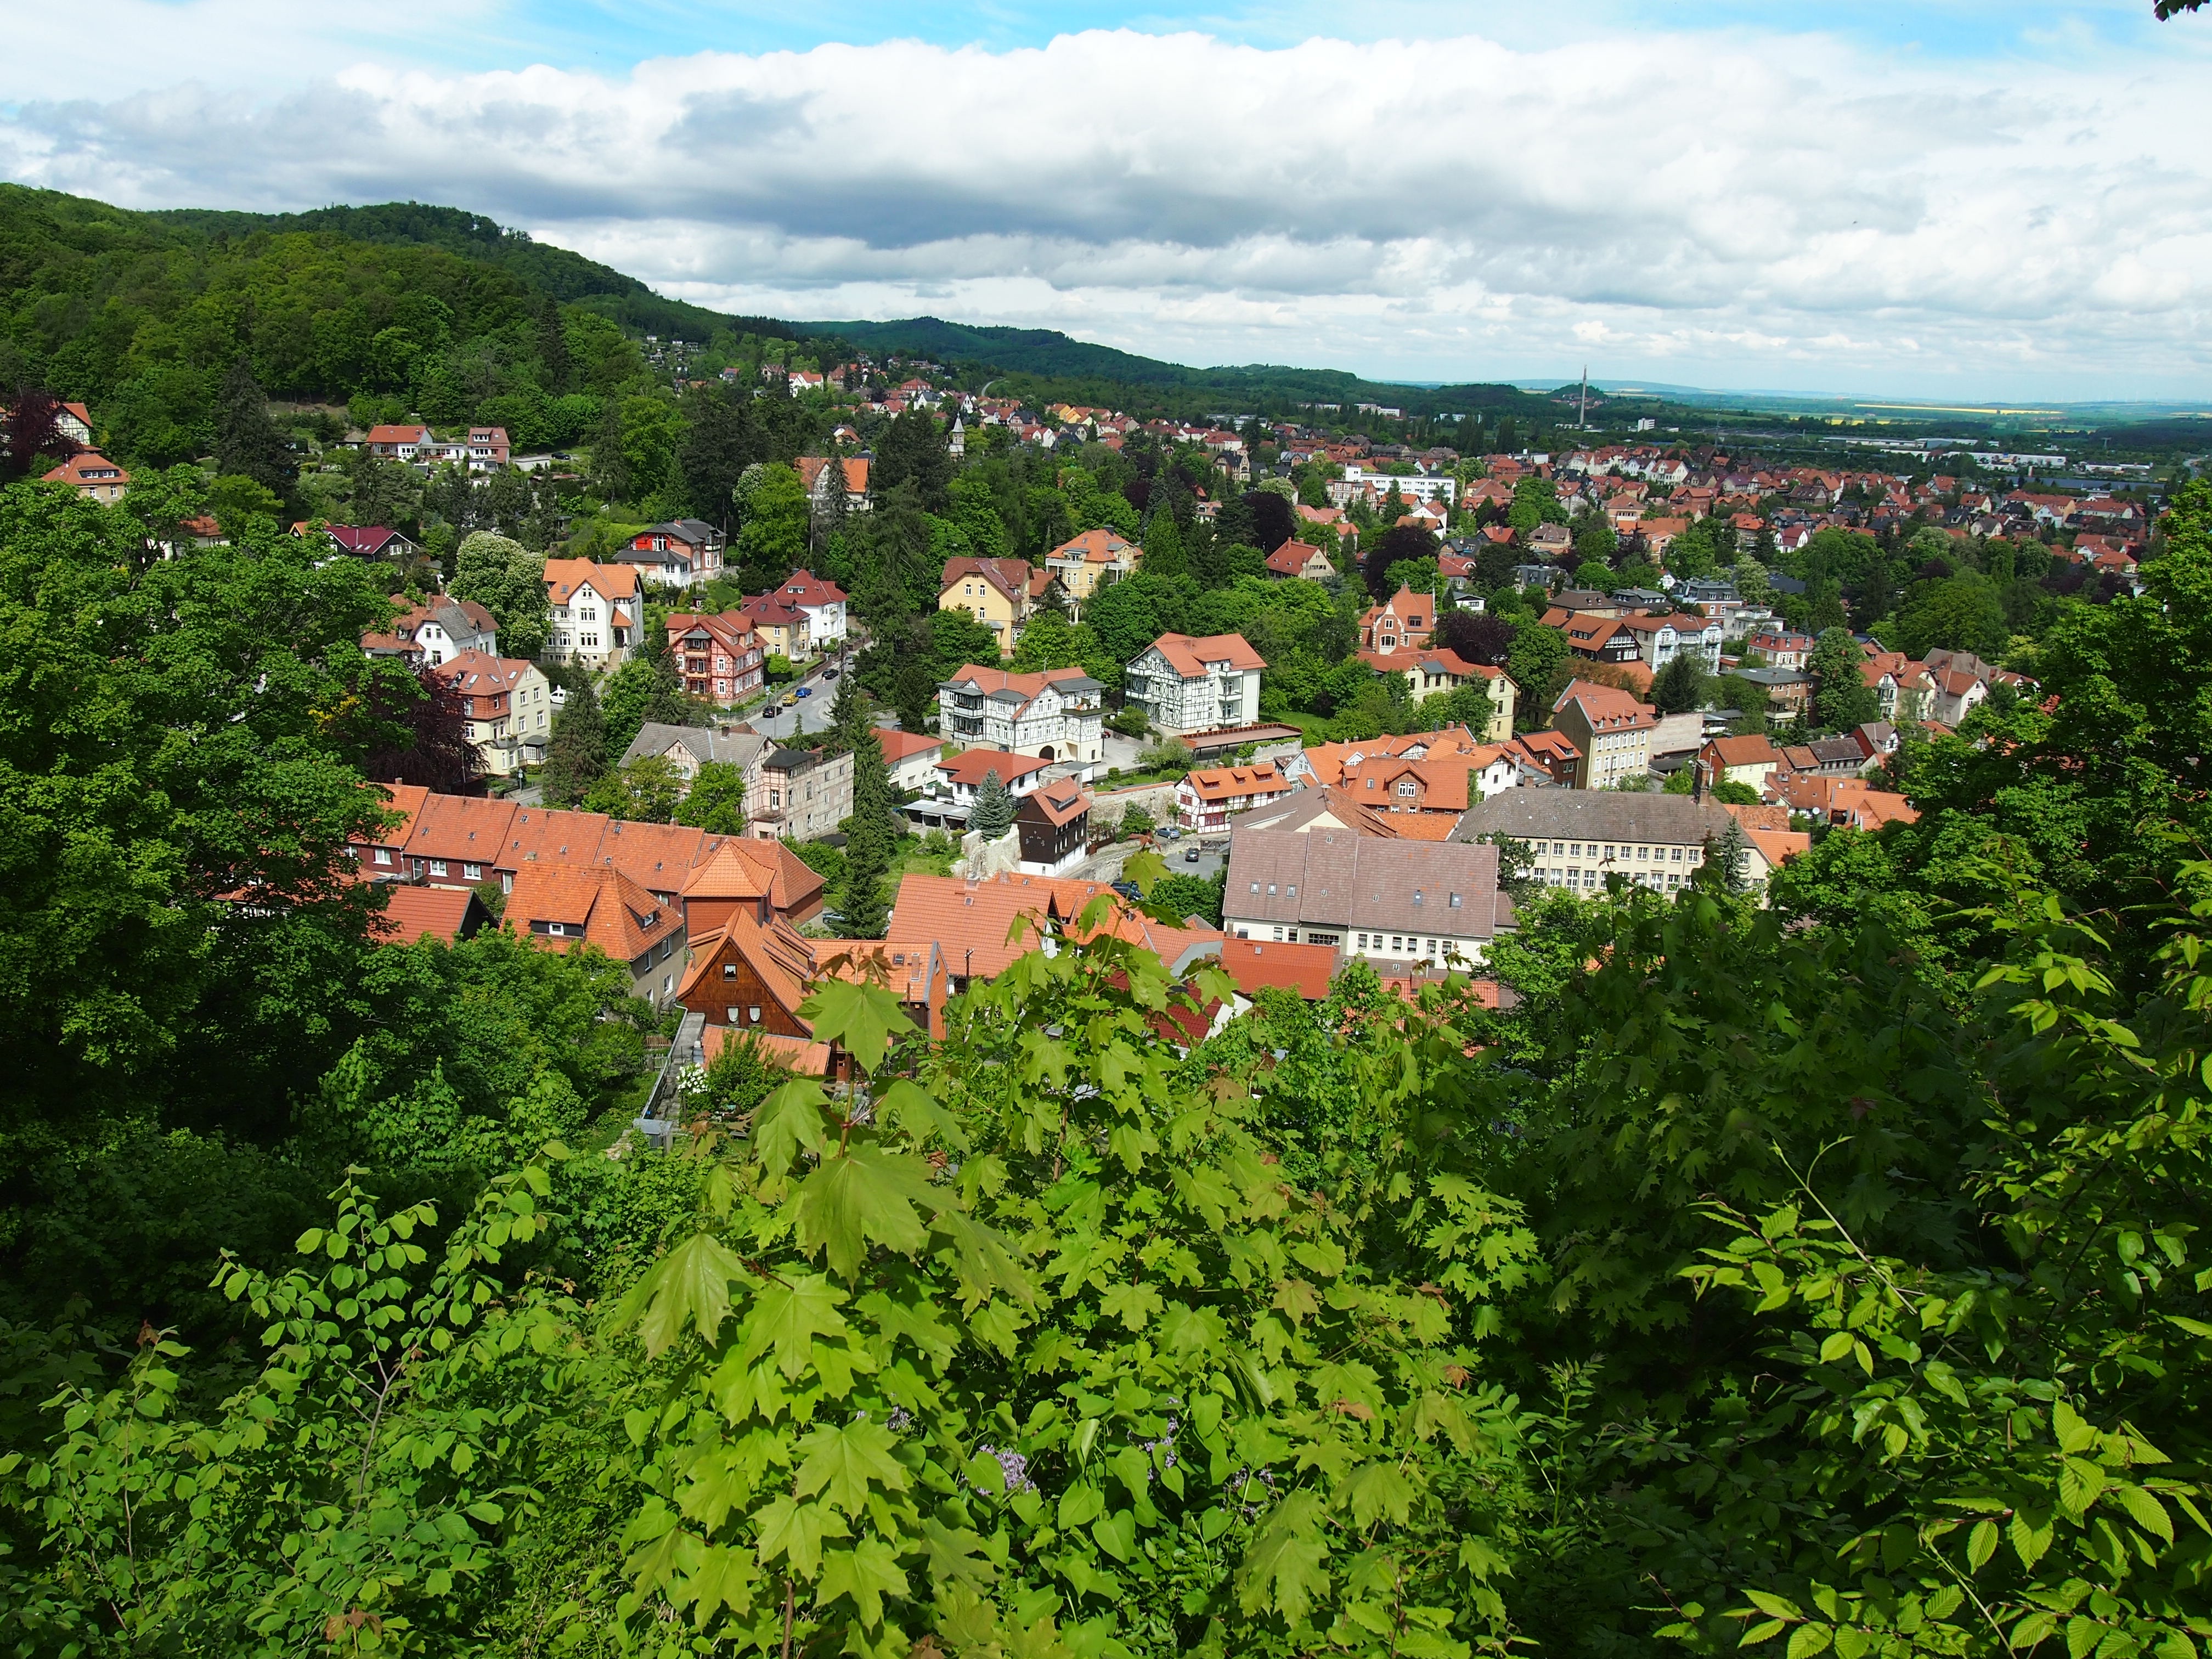
landscape, tree, mountain, meadow, hill, flower, town, view, valley, mountain range, panorama, village, garden, germany, estate, ecosystem, harz, rural area, aerial photography, residential area, bankenburg, human settlement